Los Angeles Rams

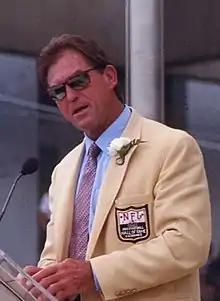
Jack Youngblood giving his Pro Football Hall of Fame induction speech in 2001

The Rams' head coach for this run was Chuck Knox, who led the team through 1977. His teams featured unremarkable offenses carried into the playoffs annually by elite defensive units. The defining player of the 1970s Los Angeles Rams was Jack Youngblood. Youngblood was called the 'Perfect Defensive End' by fellow Hall of Famer Merlin Olsen. His toughness was legendary, notably playing on a broken leg during the Rams' run to the Super Bowl following the 1979 NFL season. His blue-collar ethic stood in opposition to the perception that the Rams were a soft 'Hollywood' team. However, several Rams players from this period took advantage of their proximity to Hollywood and crossed over into acting after their playing careers ended. Most notable of these was Fred Dryer, who starred in the TV series "Hunter" from 1984 to 1991, as well as Olsen, who retired after 1976, starred in "Little House on the Prairie". During the 1977 off-season, the Rams, looking for a veteran quarterback, acquired Joe Namath from the Jets. In spite of a 2–1 start to the regular season, Namath's bad knees rendered him nearly immobile and after a Monday night defeat in Chicago, he never played again. With Pat Haden at the helm, the Rams won the division with a 10–4 record and advanced to the playoffs, but lost at home to Minnesota 14–7. Chuck Knox left for the Bills in 1978, after which Ray Malavasi became head coach. Going 12–4, the team won the NFC West for the sixth year in a row and defeated the Vikings, thus avenging their earlier playoff defeat. However, success eluded them again as they were shut out in the NFC Championship by the Cowboys.